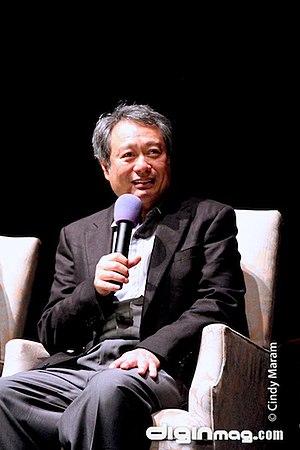
Ang Lee est un réalisateur, producteur et scénariste taïwanais, né le 23 octobre 1954 à Pingtung. Il travaille aujourd'hui pour l'essentiel aux États-Unis.